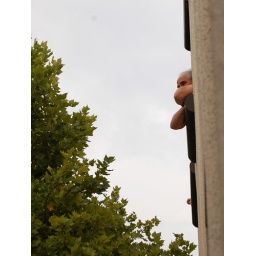
parking deck - best seat in the house